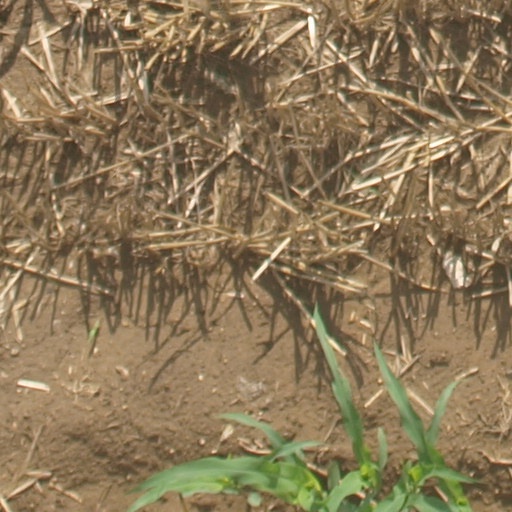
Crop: maize; corn